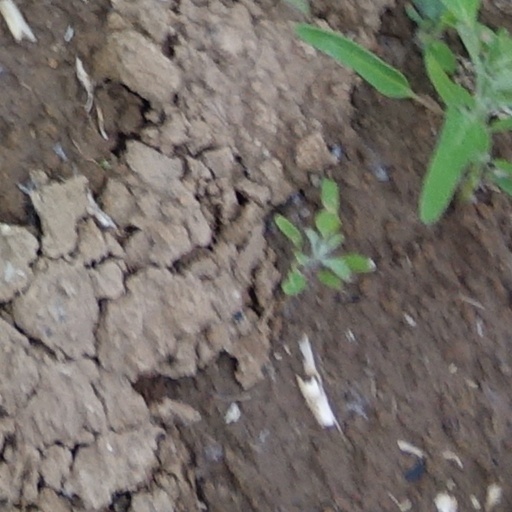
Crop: wheat